Mexican War of Independence

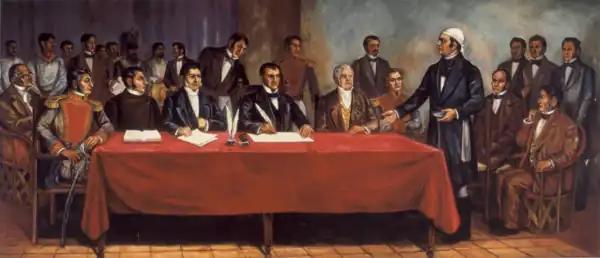
Congress of Chilpancingo the day of the signing of Solemn Act of the Declaration of Independence of Northern America. Morelos is standing at far right, with the white kerchief

The Congress elected Morelos as the head of the executive branch of government, as well as supreme commander of the insurgency, coordinating its far-flung components. The formal statement by the Congress of Chilpancingo, the Solemn Act of the Declaration of Independence, is an important formal document in Mexican history, since it declares Mexico an independent nation and lays out its powers as a sovereign state to make war and peace, to appoint ambassadors, and to have standing with the Papacy, rather than indirectly through the Spanish monarch. The document enshrines Roman Catholicism the sole religion.